Ryan Tannehill

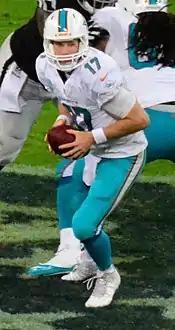
Tannehill in 2014

Mike Sherman was the Dolphins' offensive coordinator in Tannehill's first two NFL seasons, and was the head coach at Texas A&M when Tannehill played there. However, during the 2014 offseason, the Dolphins hired new offensive coordinator Bill Lazor giving Tannehill a new playbook to learn for the first time since high school.